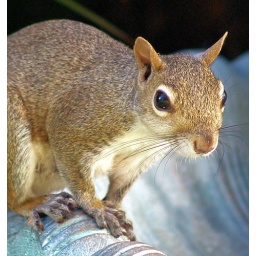
Squirrel on the bird bath in the backyard. Boynton Beach, Florida: September 20, 2007